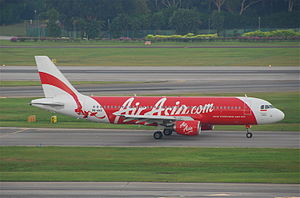
AirAsia Flight 8501
Flyet som er involveret i ulykken, fotograferet i Singapore Changi Airport, 2011.
Flyet som er involveret i ulykken, fotograferet i Singapore Changi Airport, 2011.
AirAsia Indonesia flight QZ 8501, et Airbus A320-fly bygget i 2008, forsvandt d. 28. december 2014 på ruten fra Surabaya i Indonesien til Singapore med 155 passagerer og syv besætningsmedlemmer ombord, og menes at være styrtet i den nordlige del af Javahavet ved Karimatastrædet mellem øerne Java, Sumatra og Borneo. Flyet mistede radiokontakten til flyvelederne i Jakarta kl. 0.17 lokal tid efter at have fået afslag fra trafikkontrollen om at gå op i en højere flyvehøjde på grund af uvejr. Der var tæt flytrafik i området.